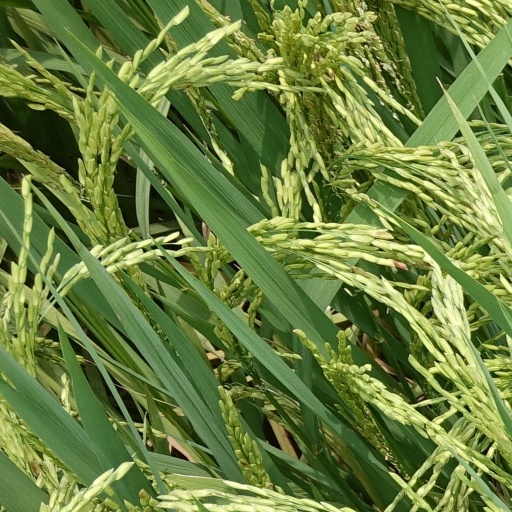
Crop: rice